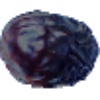
Label: Dates 1